University of Georgia

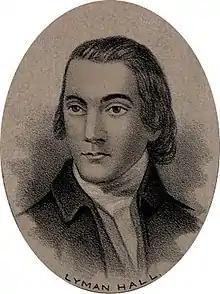
Lyman Hall, one of the founders of the University of Georgia

In 1784, Lyman Hall, a Yale University graduate and one of three medical doctors to sign the Declaration of Independence, as Governor of Georgia persuaded the Georgia legislature to grant as an endowment for the purposes of founding a "college or seminary of learning." Besides Hall, credit for founding the university goes to Abraham Baldwin who wrote the original charter for University of Georgia. Originally from Connecticut, Baldwin graduated from and later taught at Yale before moving to Georgia. The Georgia General Assembly approved Baldwin's charter on January 27, 1785, and the University of Georgia became the first university in the United States to gain a state charter. Considered one of the Founding Fathers of the United States, Baldwin would later represent Georgia in the 1786 Constitutional Convention that created the Constitution of the United States and go on to be President pro tempore of the United States Senate. The task of creating the university was given to the Senatus Academicus, which consisted of the Board of Visitors – made up of "the governor, all state senators, all superior court judges and a few other public officials" – and the Board of Trustees, "a body of 14 appointed members that soon became self-perpetuating." The first meeting of the university's board of trustees was held in Augusta, Georgia, on February 13, 1786. The meeting installed Baldwin as the university's first president.